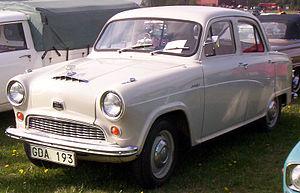
L' Austin Cambridge est une gamme d'automobiles produite par l'Austin Motor Company, en plusieurs générations, entre septembre 1954 et 1969 en tant que voitures et 1971, en tant que véhicule commercial léger. Elle a remplacé l'A40 Somerset et était entièrement nouvelle, moderne, de construction monocoque. Il y eut deux styles de carrosserie. L'A40, l'A50, et les premières A55 de forme traditionnelle arrondie précédèrent l'A55 Mark IIs et l'A60s stylisées par Pininfarina.